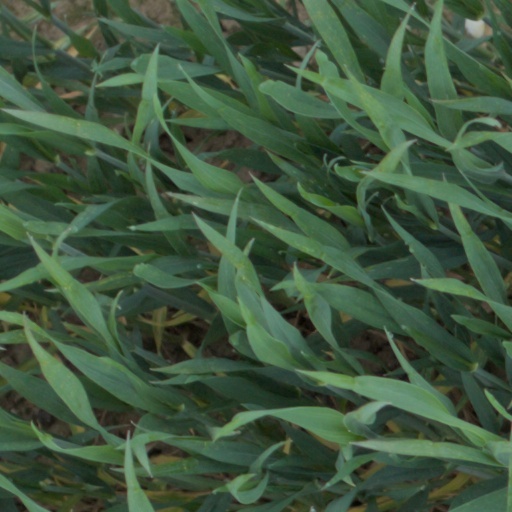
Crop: wheat